Queenscliffe Historical Museum

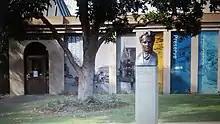
Queenscliffe Historical Museum Entrance, including La Trobe bust

The Queenscliffe Historical Museum is a regional cultural history museum in the town of Queenscliff, Victoria, Australia. The museum is part of the Museum Accreditation Program (MAP).